Oldest profession (phrase)

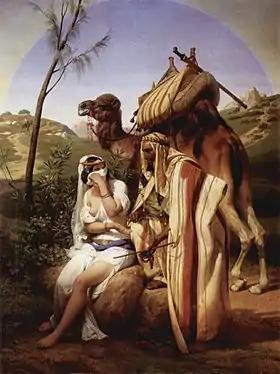
The biblical Tamar poses as a harlot to seduce Judah (Horace Vernet, "Judah and Tamar", oil on canvas, 1840).

The oldest profession in the world (or the world's oldest profession) is a phrase that, unless another meaning is specified, refers to prostitution. However, it did not start to acquire that meaning until 1889, after a Rudyard Kipling story, and it did not do so universally until after World War I. Formerly, various professions vied for the reputation of being the oldest.